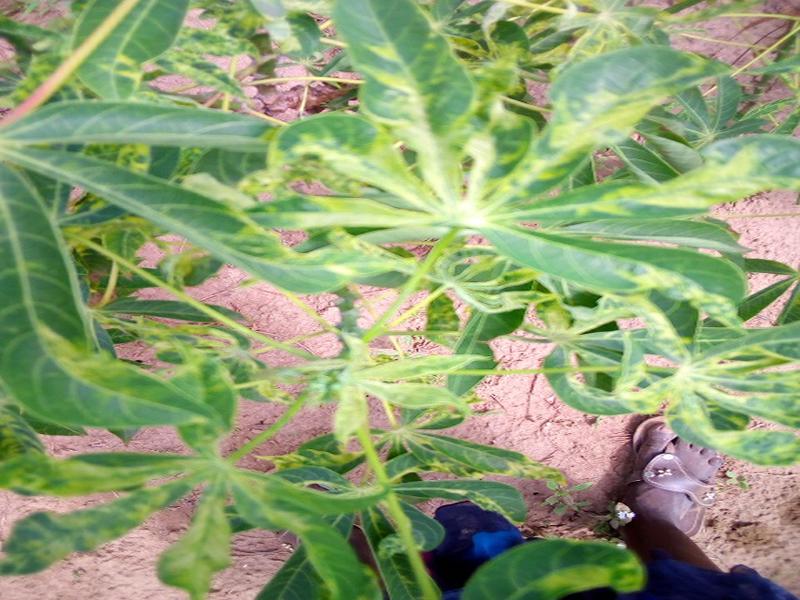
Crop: cassava
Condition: mosaic_disease